Avengers vs. X-Men

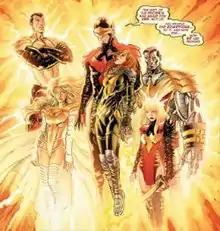
The emergence of the Phoenix Five. Art by John Romita Jr. "Avengers vs. X-Men" #5 (June 2012).

Ten days after bonding with the Phoenix, the "Phoenix Five" have started reforming the world according to their will, providing free energy, food and water to all humanity as well as ending armed conflicts around the globe. The Avengers are summoned to the White House and agree that despite their good efforts, the Phoenix Five must be stopped as their power grows unchecked. Believing Hope to be the key to defeating the Phoenix Five, the Avengers launch an operation to extract Hope from Utopia. They are nearly defeated by Cyclops, but are rescued by the Scarlet Witch. Hope agrees to go with the Scarlet Witch, as Cyclops vows that he will no longer tolerate the Avengers.